Uffington, Lincolnshire

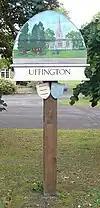
Village sign in Uffington

Uffington is served by a parish council, two district councillors who represent Casewick Ward on South Kesteven District Council and a county councillor representing Deepings West & Rural Division on Lincolnshire County Council. The district councillors elected in 2023 are Rosemary Trollope-Bellew (Con) and Vanessa Smith (Green). The county councillor elected in 2021 is Ashley Baxter (Ind).